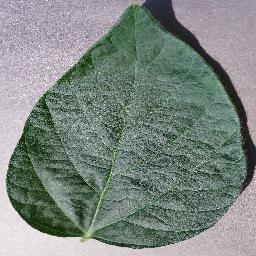
Label: Soybean___healthy